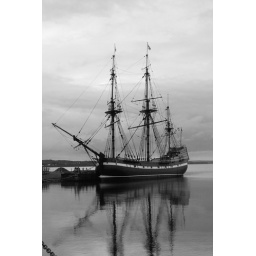
was orginally taken in color, I changed it to black and white after